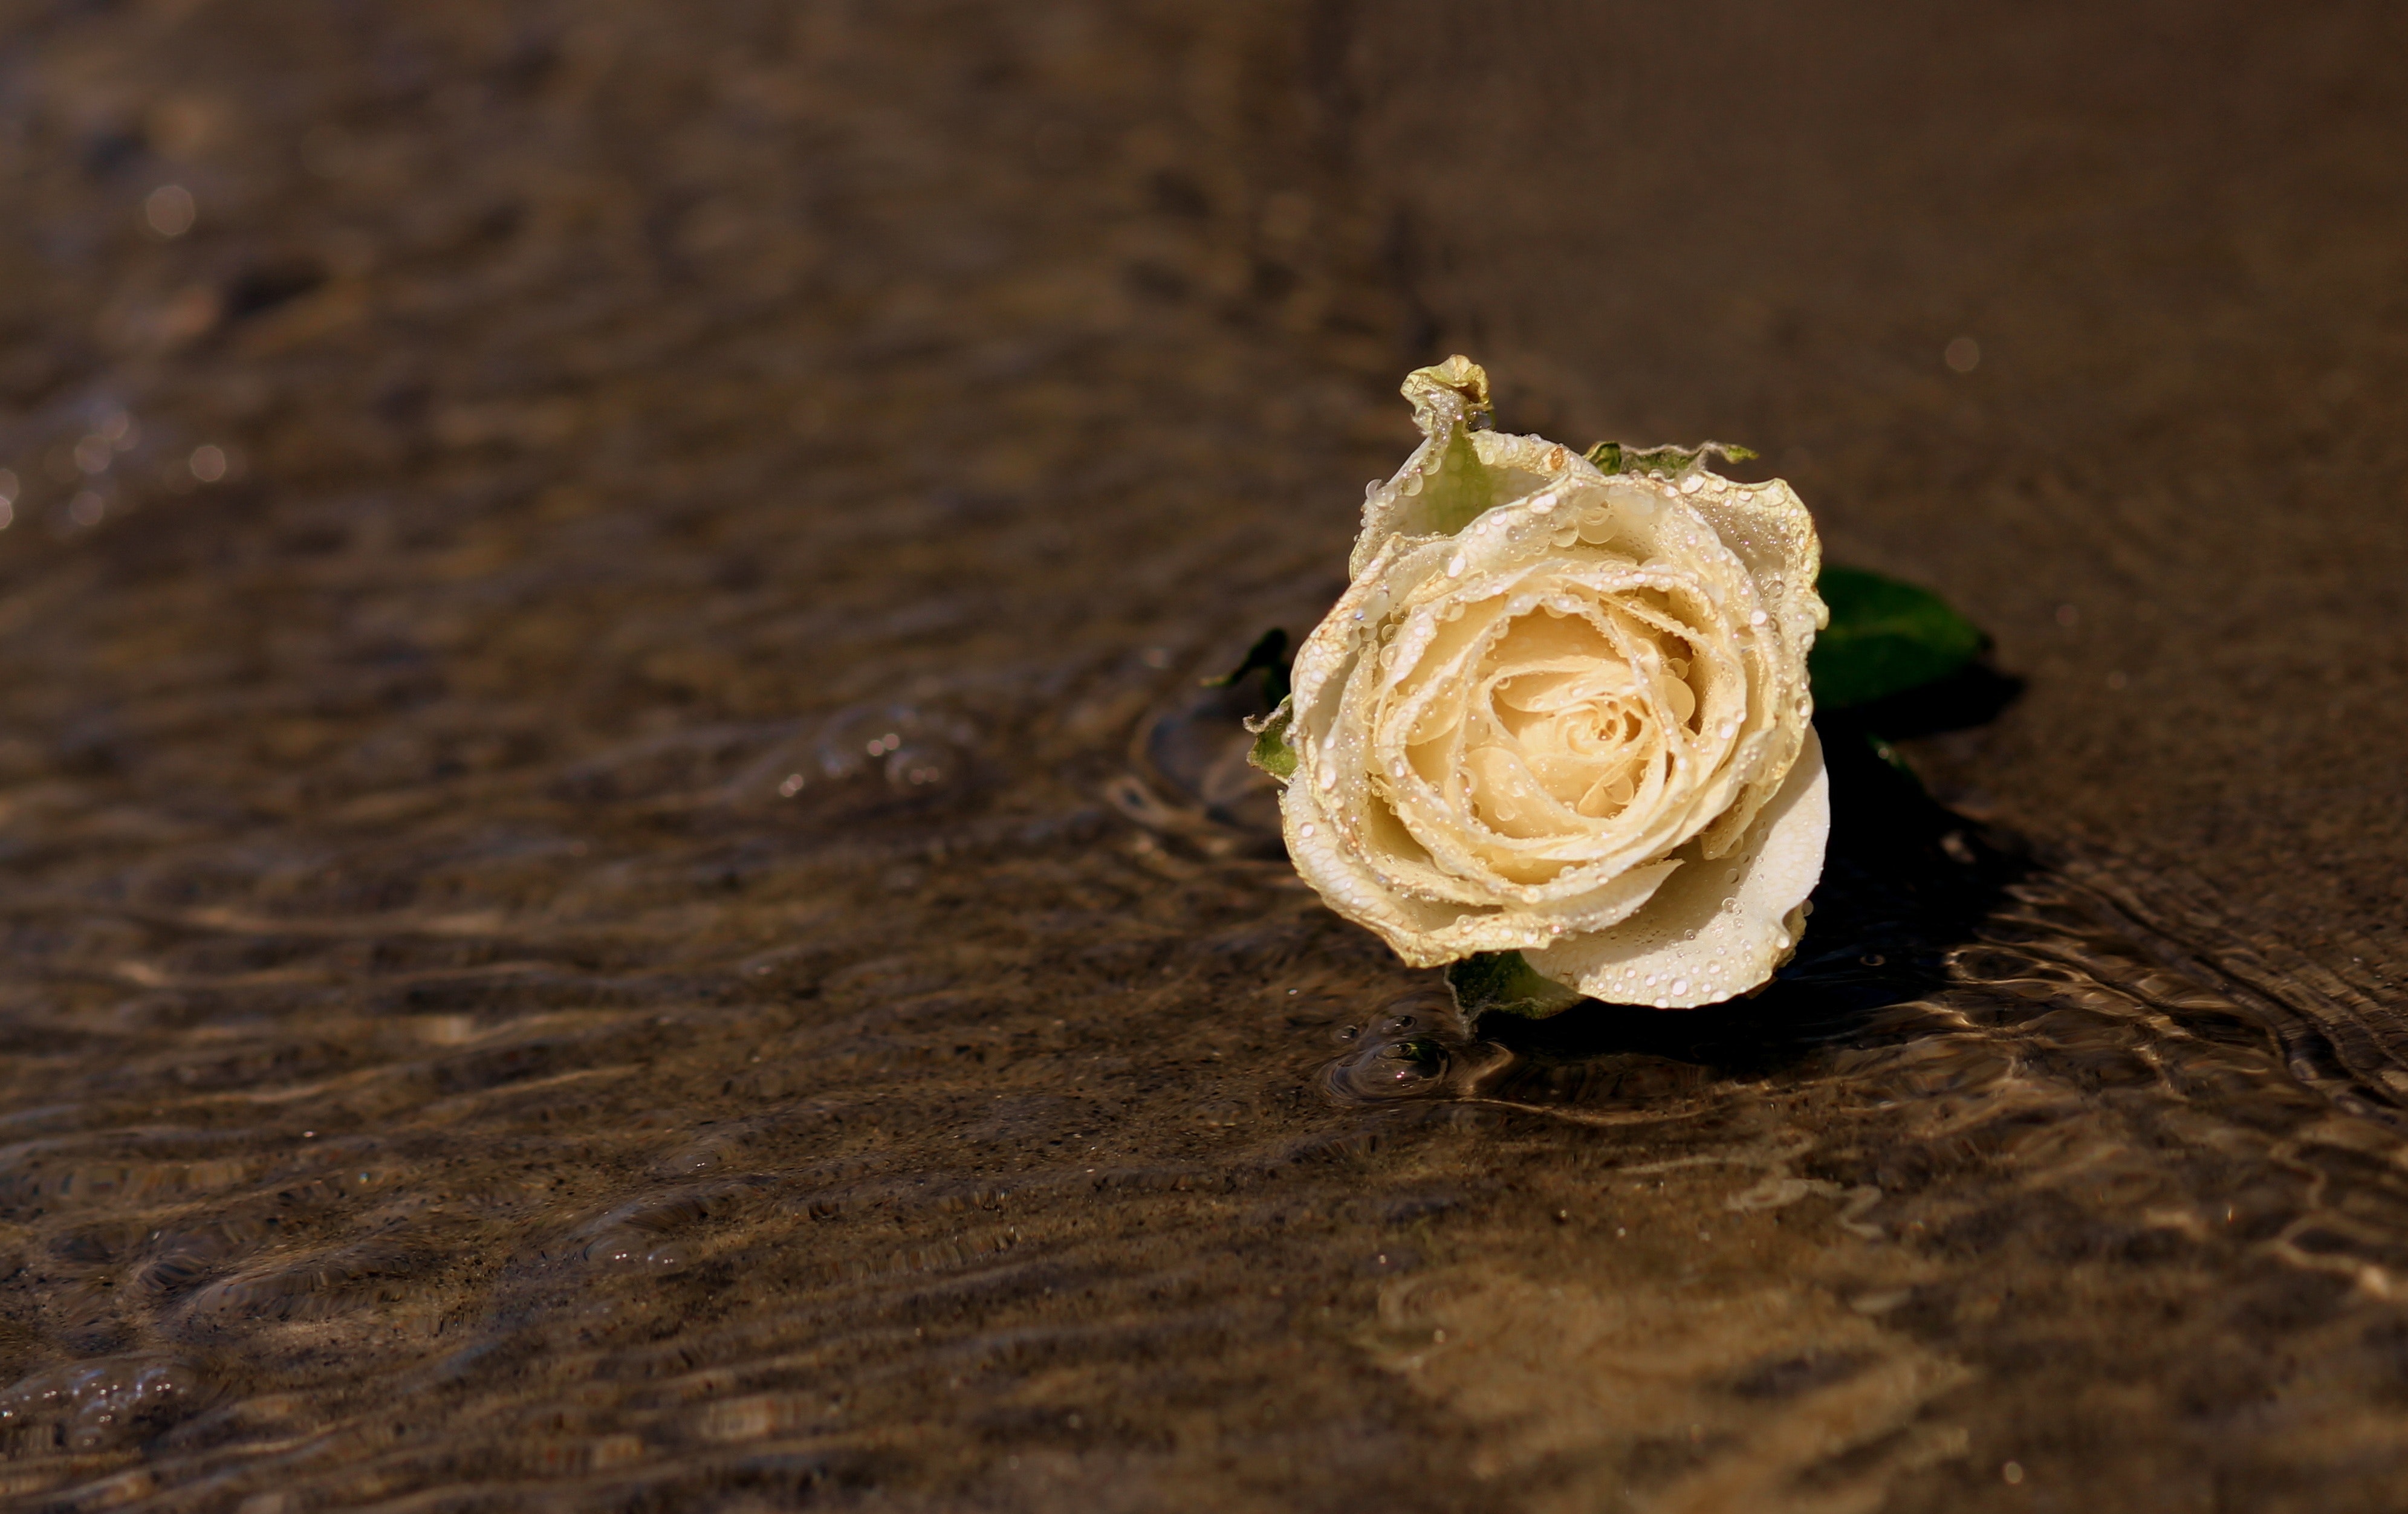
garden roses, flower, rose, rose family, plant, cut flowers, petal, rose order, still life photography, floribunda, photography, wood, soil, floral design, floristry, still life, flowering plant, plant stem